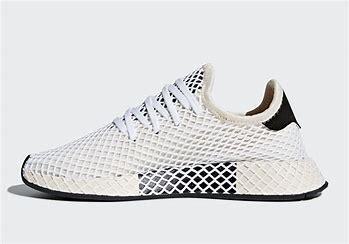
Brand: Adidas
Model: Deerupt